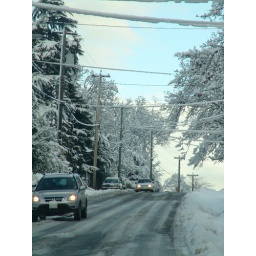
Repetition... phone poles, cables... would've loved to have one more car in the middle :)